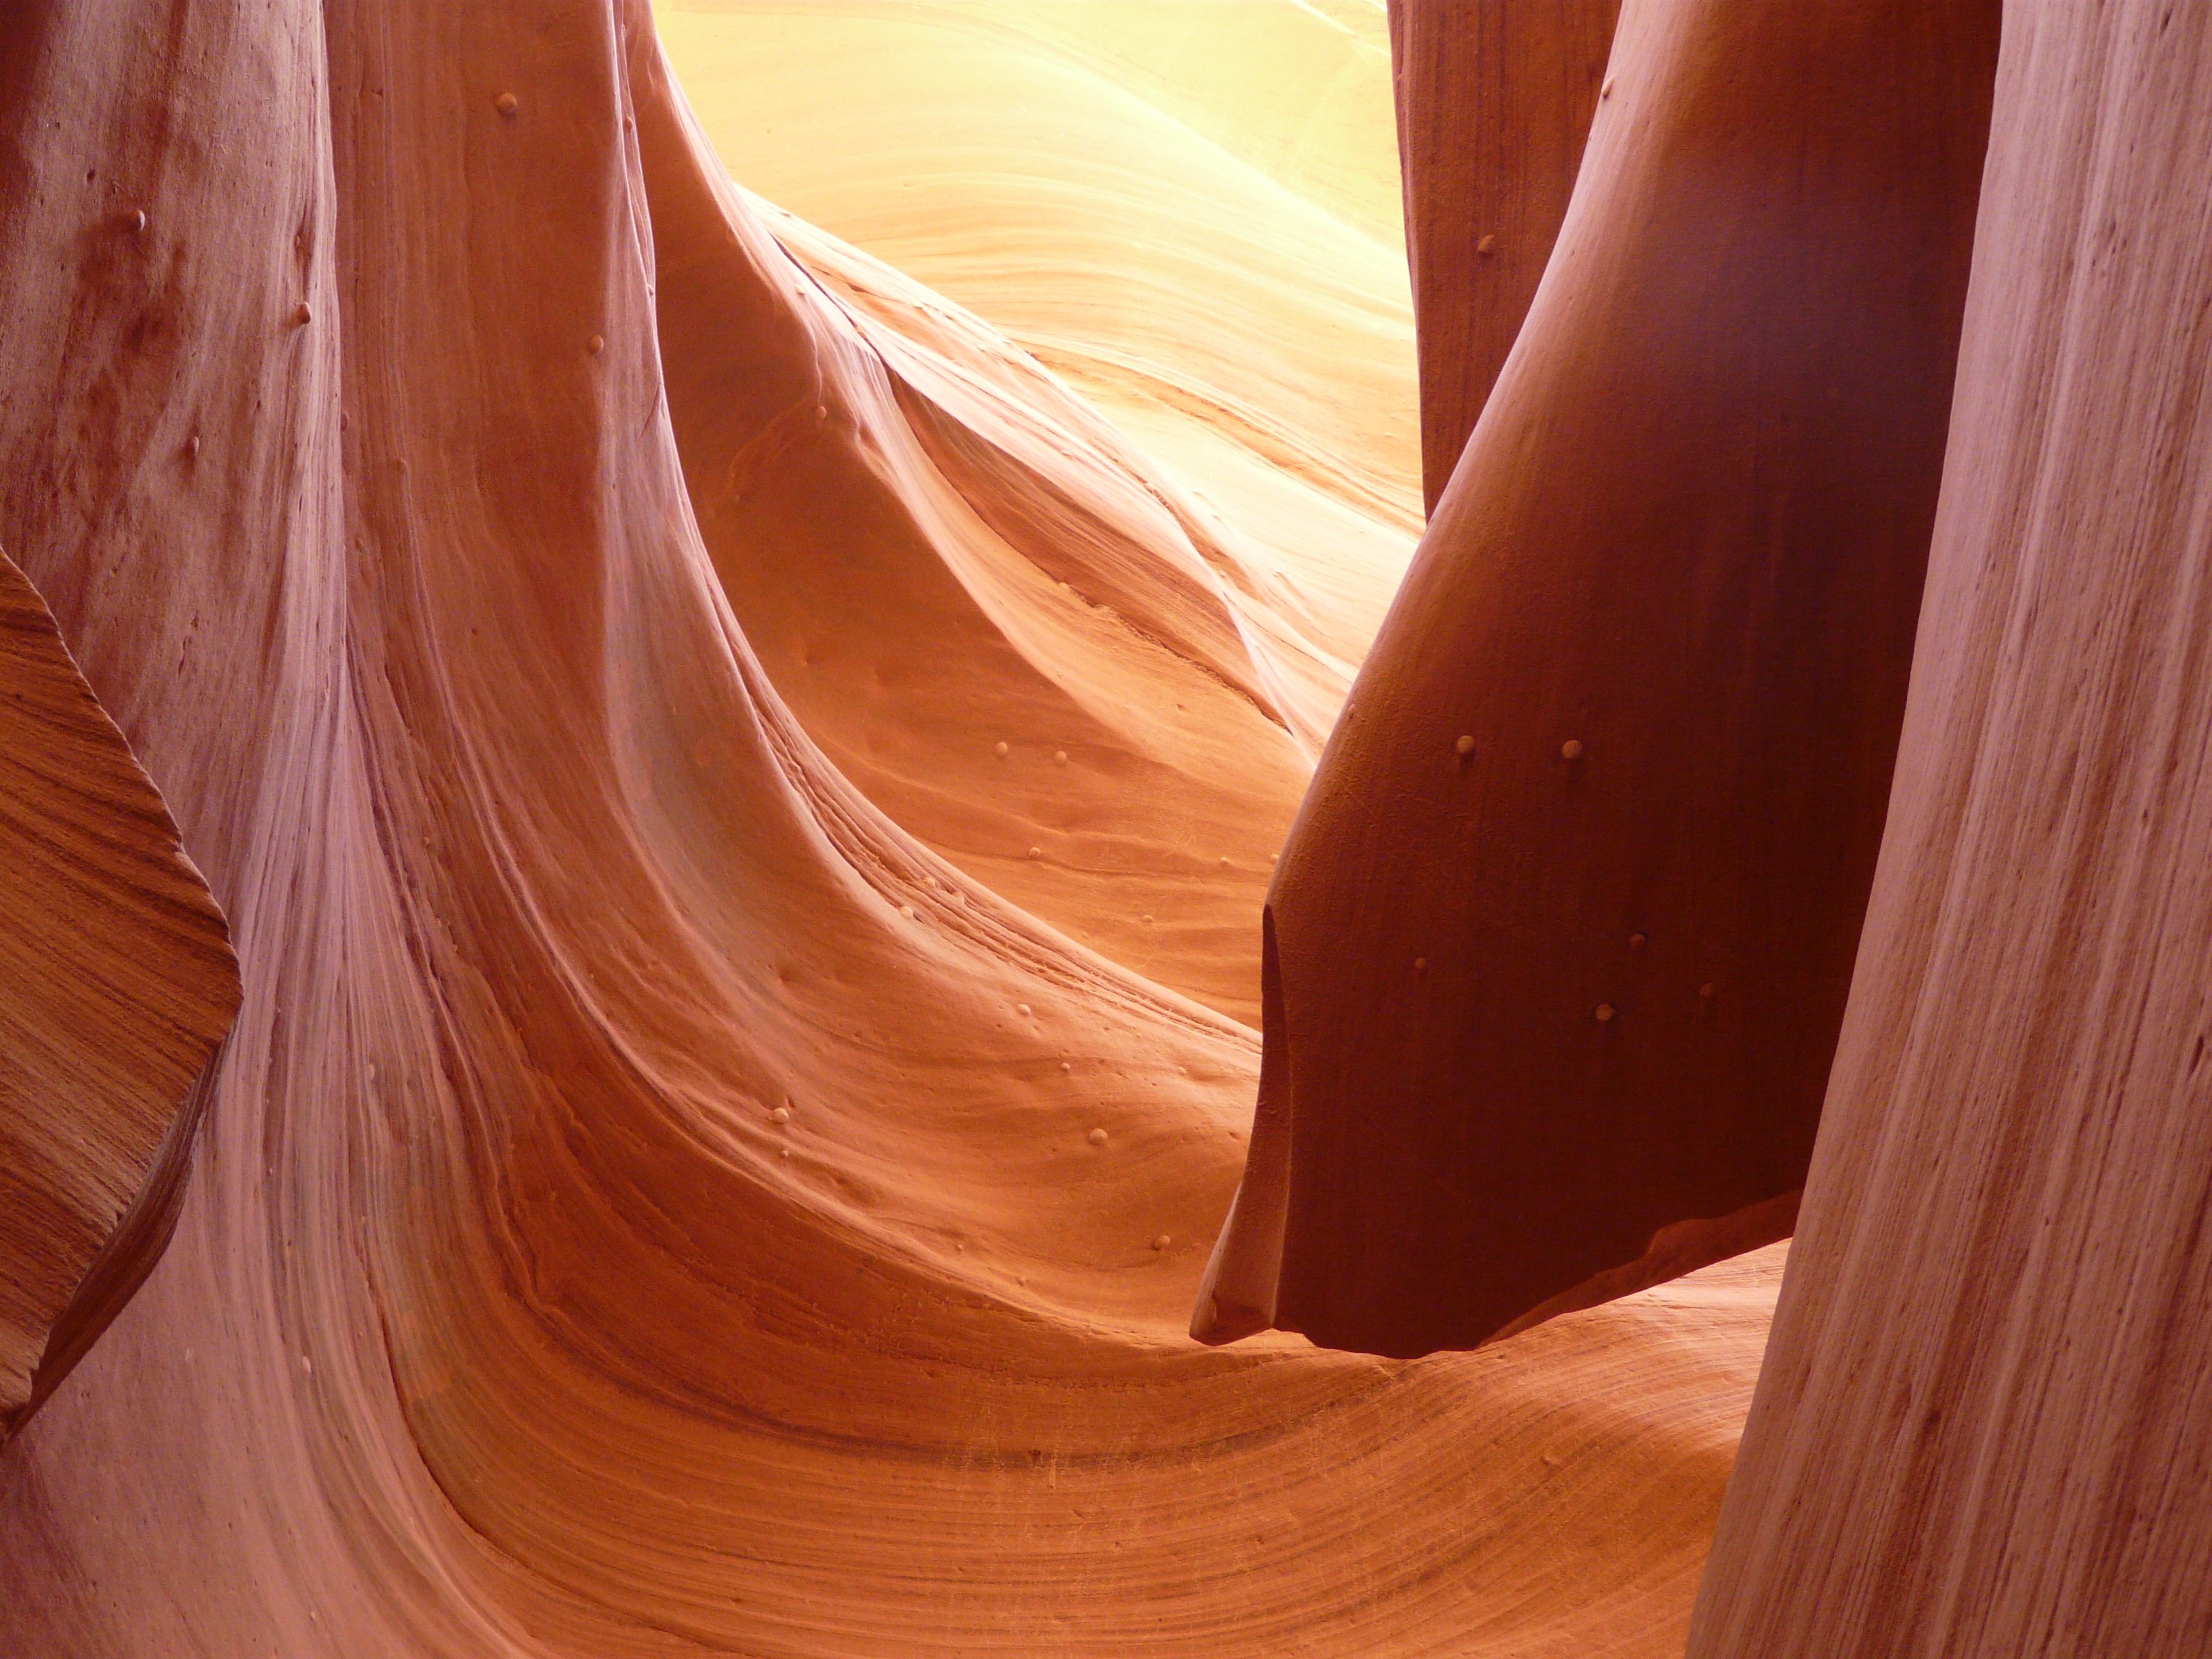
light, wood, photography, sunlight, floor, red, color, shadow, usa, brown, gorge, canyon, colorful, page, arizona, antelope canyon, close up, hardwood, carving, macro photography, sand stone, slot canyon, lower antelope canyon